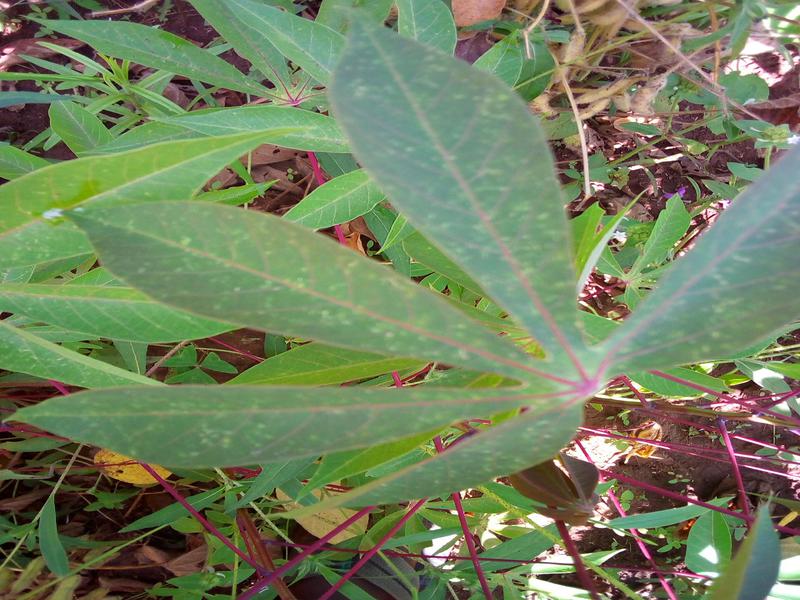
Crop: cassava
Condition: green_mottle